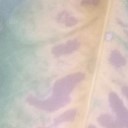
Label: Leaf_rust